Anna A. Maley

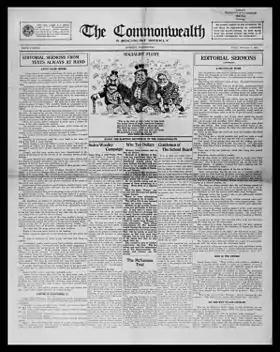
Cover of the December 1, 1911, Everett, Washington, socialist weekly edited by Maley, "The Commonwealth." A front-page editorial expounds on the plight of systematically underpaid working women.

Further motivated by a May 12, 1908, gathering of the non-party Socialist Women's League of Chicago — held simultaneously with the party conclave — the 1908 SPA National Convention formally approved the previous appointment of a national lecturer for women and recommended the establishment of a five-member Woman's National Committee to coordinate the party's female-oriented activities. Although not one of the five original members of the National Woman's Committee, Maley was named to the committee in 1909, when she succeeded Akron attorney Marguerite Prevey as chairwoman.